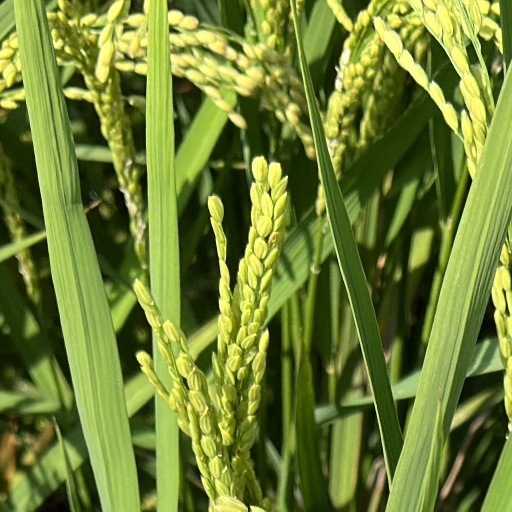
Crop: rice